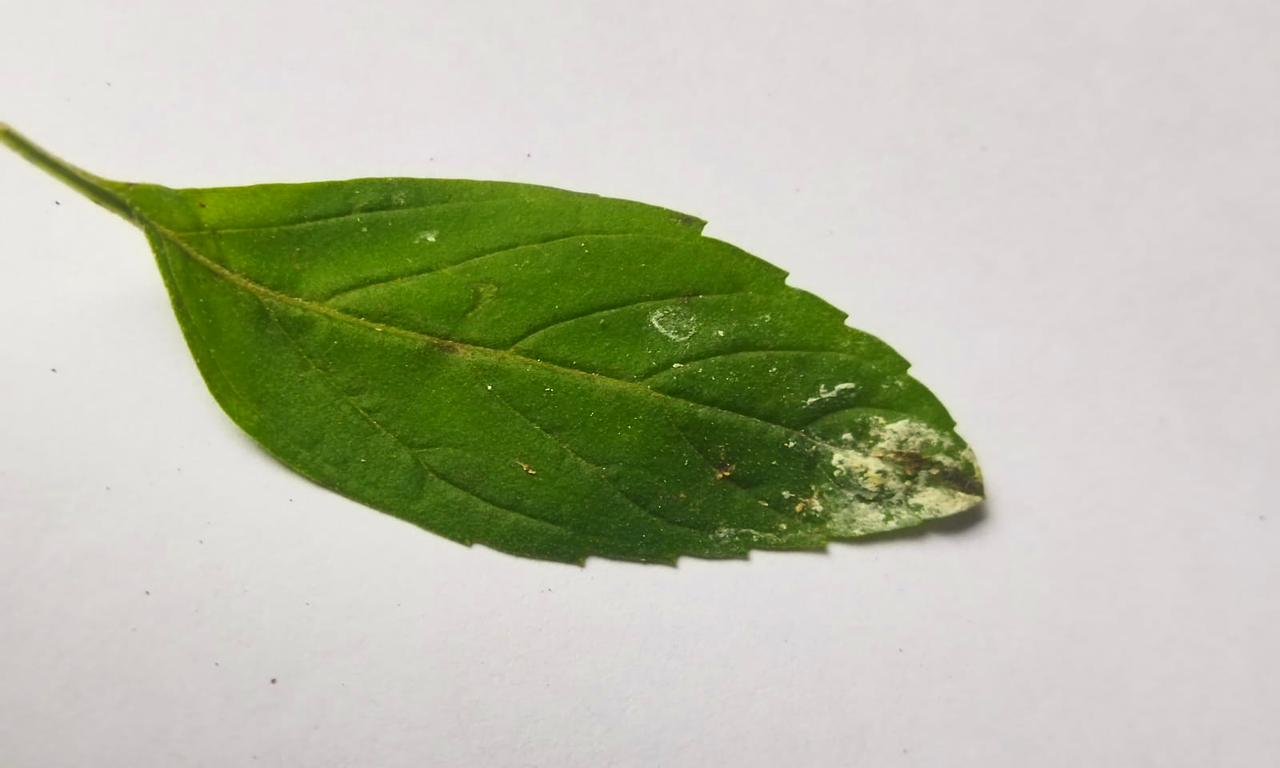
Label: Spoiled